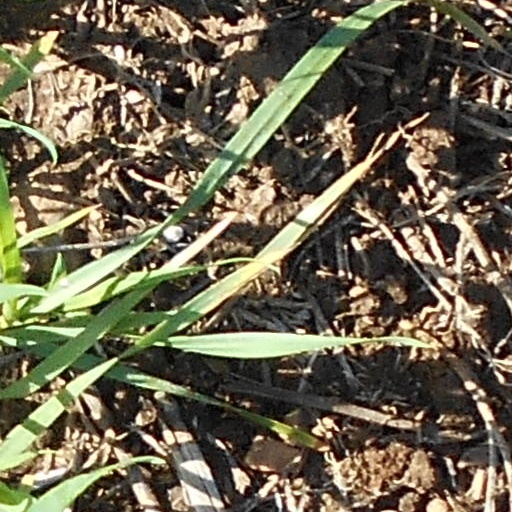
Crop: wheat